Kārlis Baumanis

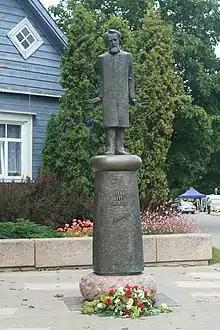
Monument of Kārlis Baumanis in Limbaži, Latvia

Kārlis Baumanis (11 May 1835 – 10 January 1905), better known as Baumaņu Kārlis, was an ethnic Latvian composer in the Russian Empire. He is the author of the lyrics and music of "Dievs, svētī Latviju! " (“God bless Latvia!”), the national anthem of Latvia.